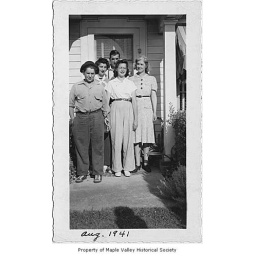
Dubigk family standing outside a house probably in Maple Valley, 1941